Appeal (cricket)

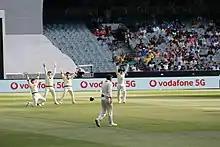
An appeal during the third Test match of the 2021–22 Ashes series

According to the Laws of Cricket, an appeal is a verbal query, usually in the form of, "How's that?" to an umpire. Since the taking of a wicket is an important event in the game, members of the fielding team often shout this phrase with great enthusiasm, and it has transmuted into the slightly abbreviated form, "Howzat?", often with a greatly extended final syllable. Sometimes one or other syllable is omitted entirely, the player emitting an elongated cry of simply "How?" or "Zat?". Sometimes, players may turn to the umpire and simply just shout or cheer. Players often also raise their arms or point towards the umpire as part of the appeal.